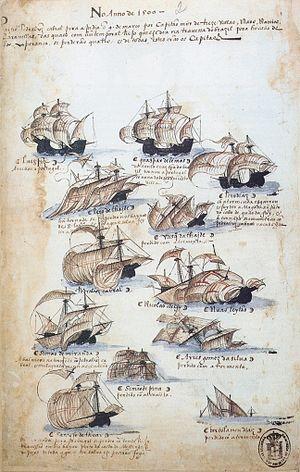
Pedro Álvares Cabral, né à Belmonte en 1467 ou 1468 et mort à Santarém vers 1520 ou 1526, est un navigateur portugais, commandant de flotte, chargé par le roi du Portugal Manuel Iᵉʳ d'aller aux Indes orientales et de poursuivre l'œuvre de Vasco de Gama.